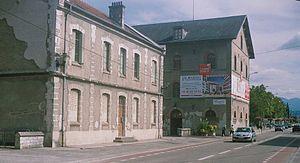
Rumilly (Haute-Savoie, France)